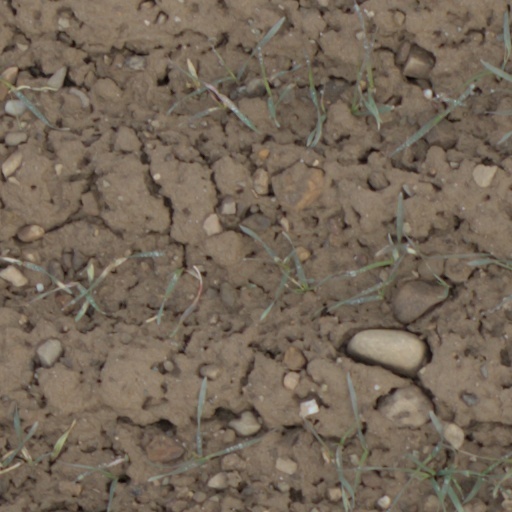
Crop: wheat